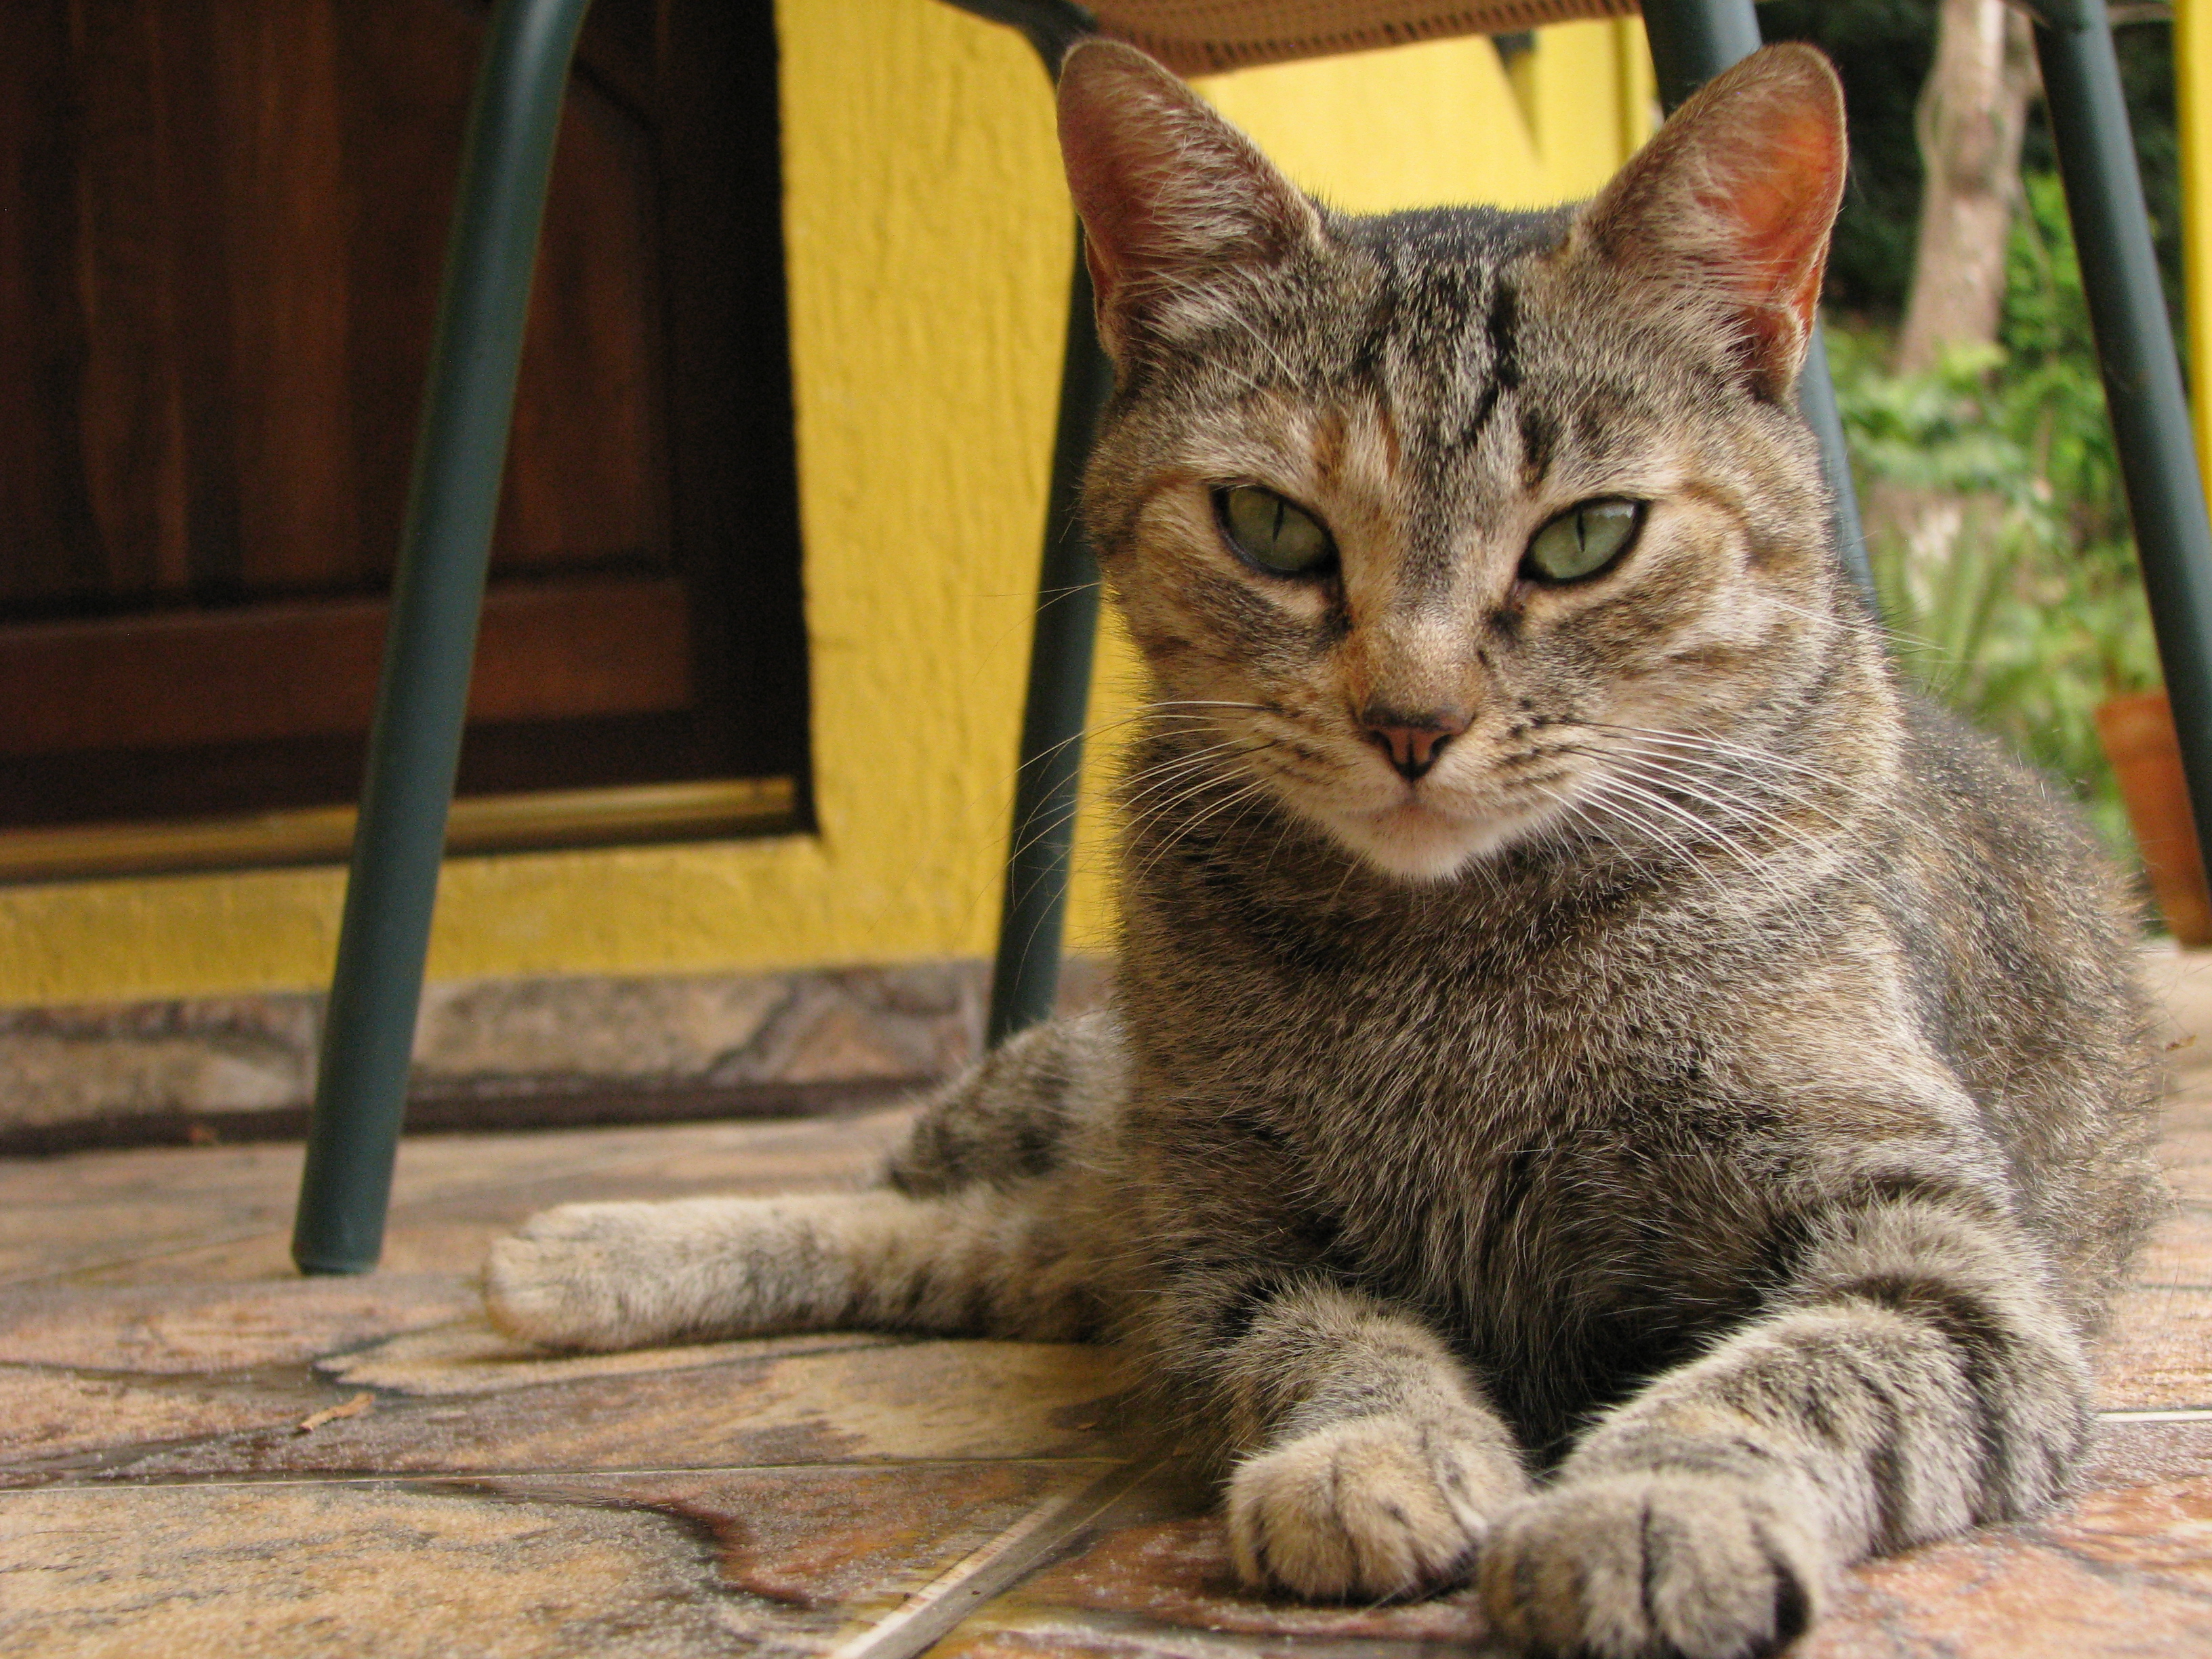
cat, yard, lawn, cat look, cat eye, animal, green, mammal, vertebrate, whiskers, small to medium sized cats, felidae, tabby cat, european shorthair, domestic short haired cat, carnivore, dragon li, asian, eye, snout, aegean cat, pixie bob, wild cat, wildlife, kitten, american shorthair, california spangled, australian mist, american wirehair, chausie, rusty spotted cat, fawn, ocicat